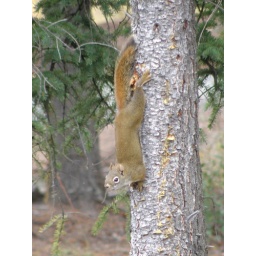
The red or pine squirrel was everywhere there were trees in Alaska. This one was particularly photogenic.